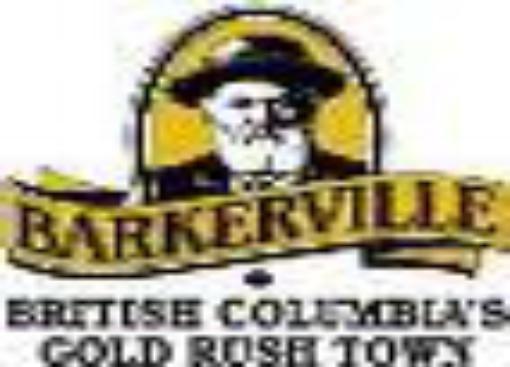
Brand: Barkerville
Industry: Others